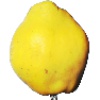
Label: Quince 1